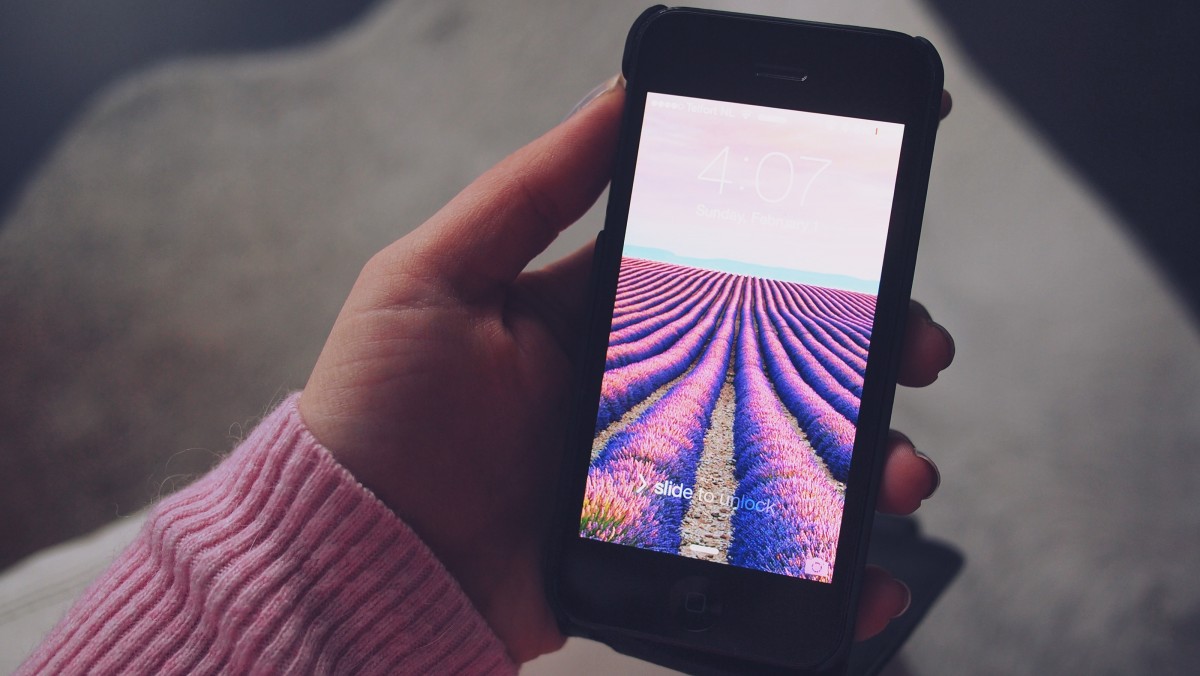
Tags: white, purple, red, color, gadget, blue, black, pink, arm, mobile phone, art, design